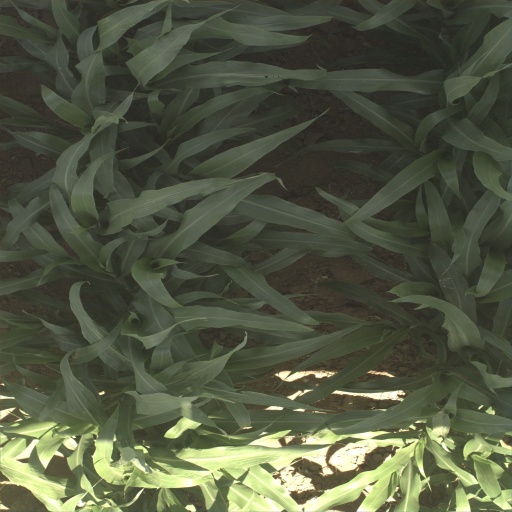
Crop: sorghum